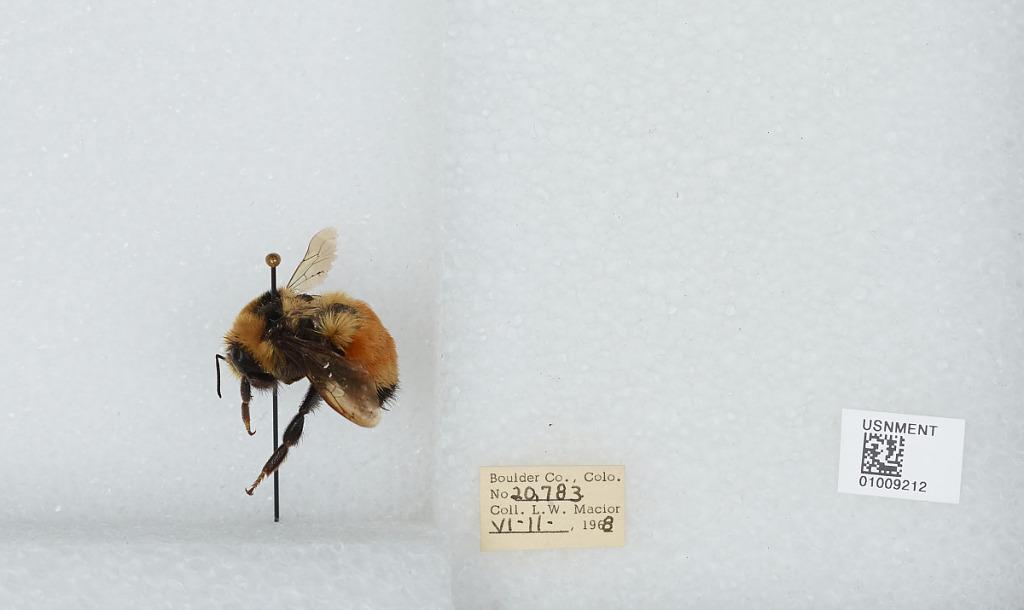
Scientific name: Bombus (Pyrobombus) huntii Greene
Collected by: L. Macior
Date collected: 1968-6-11
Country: United States
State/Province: Colorado
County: Boulder
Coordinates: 40.09, -105.36